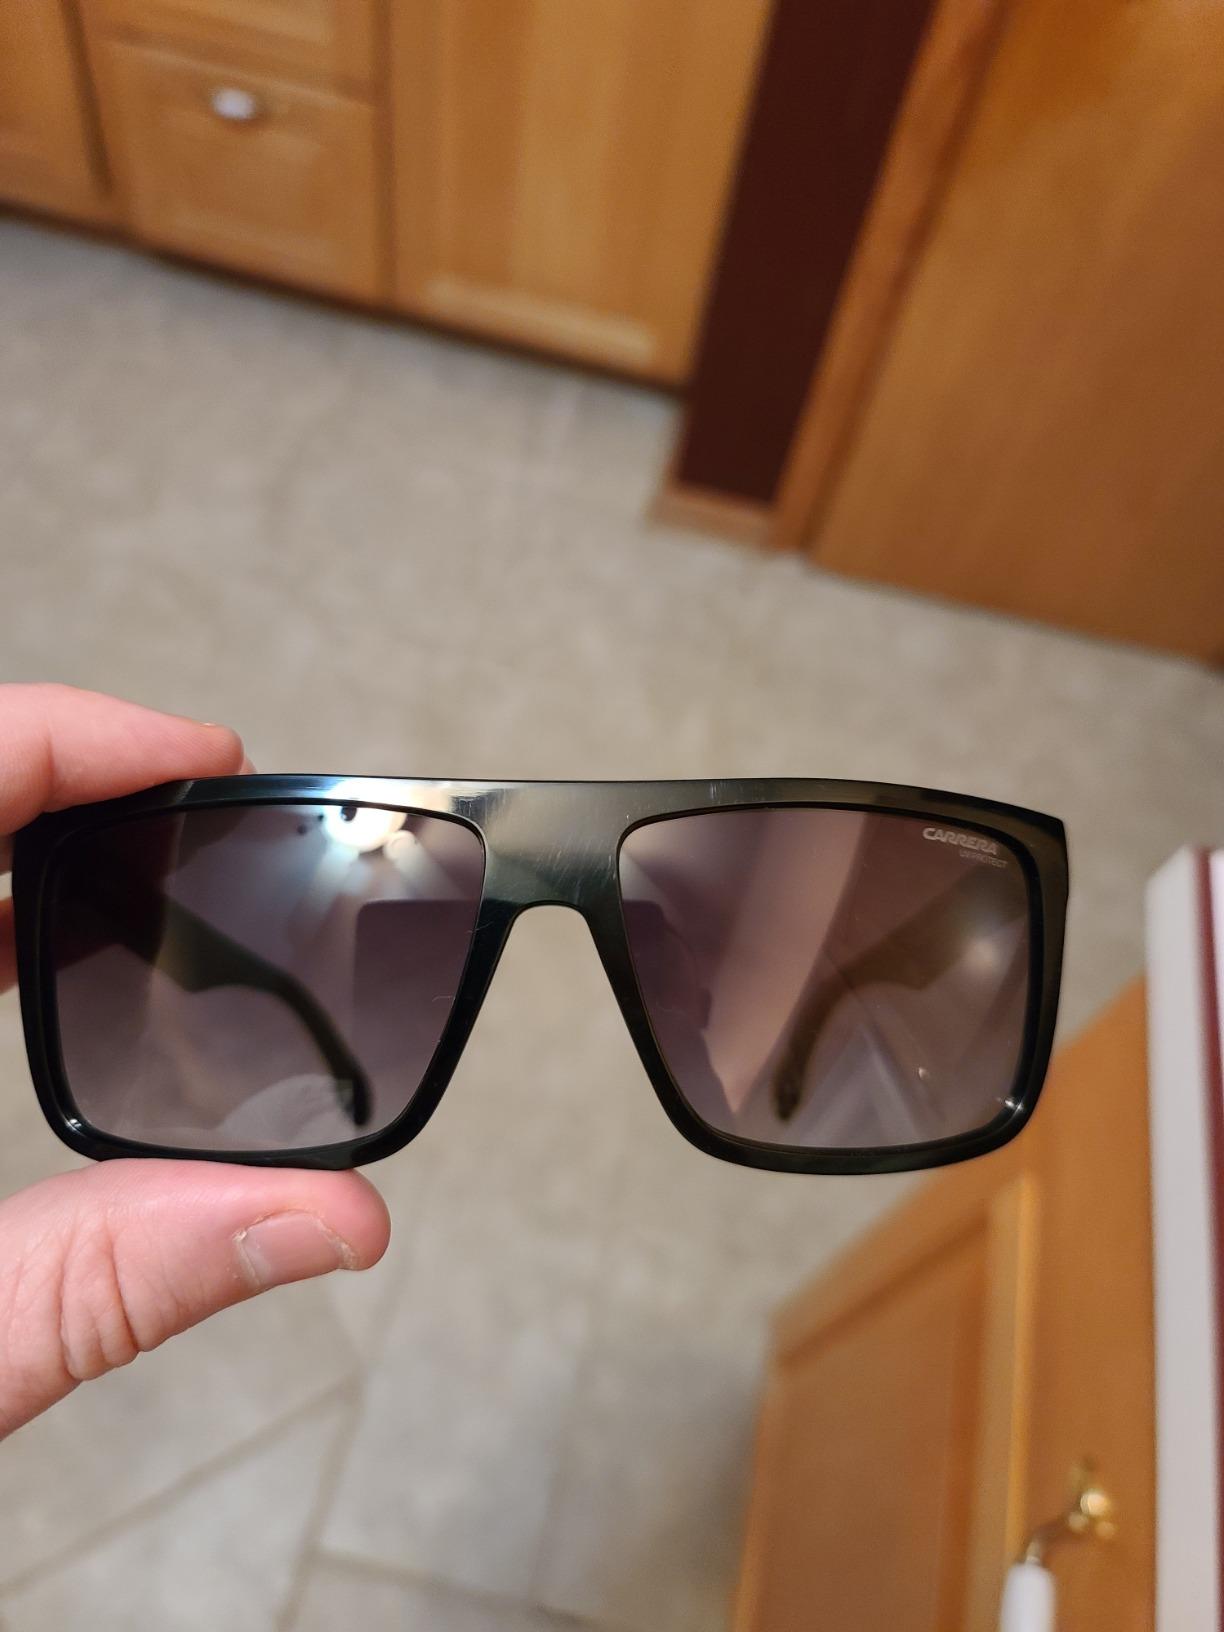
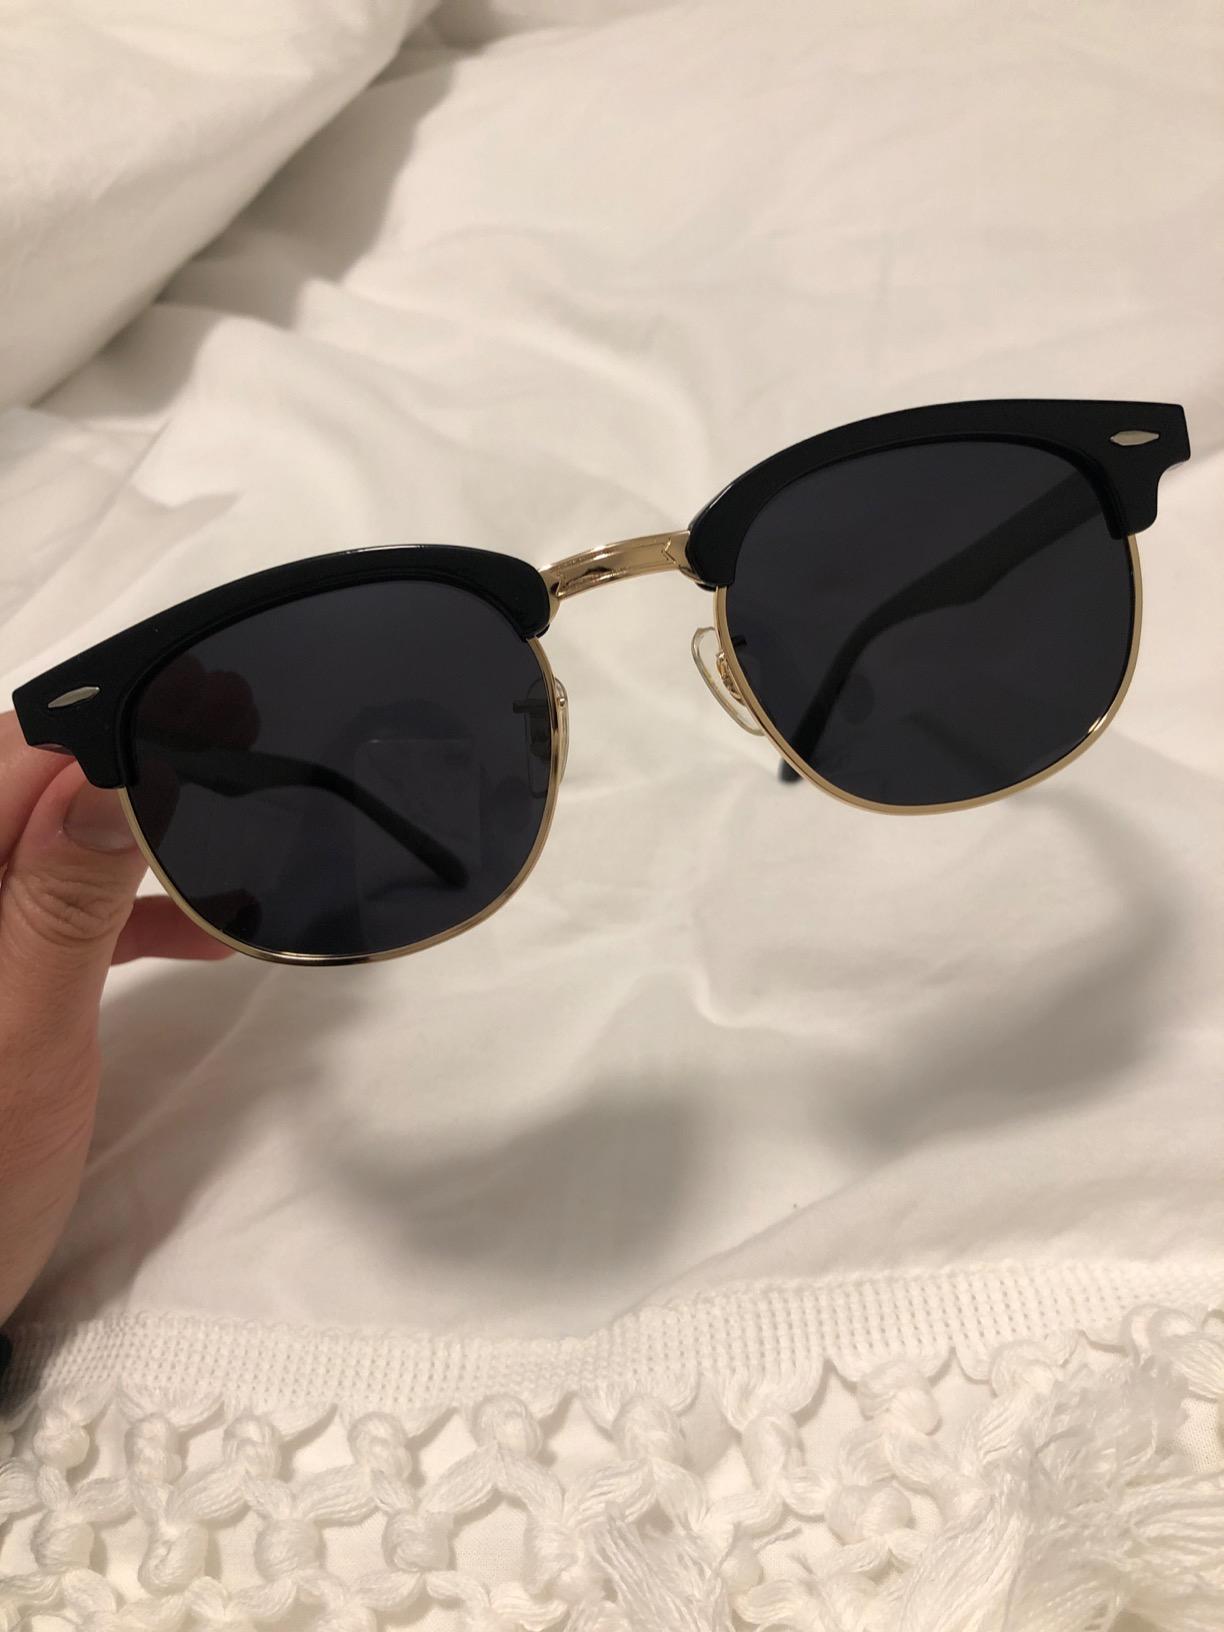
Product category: accessories_sunglasses
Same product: no